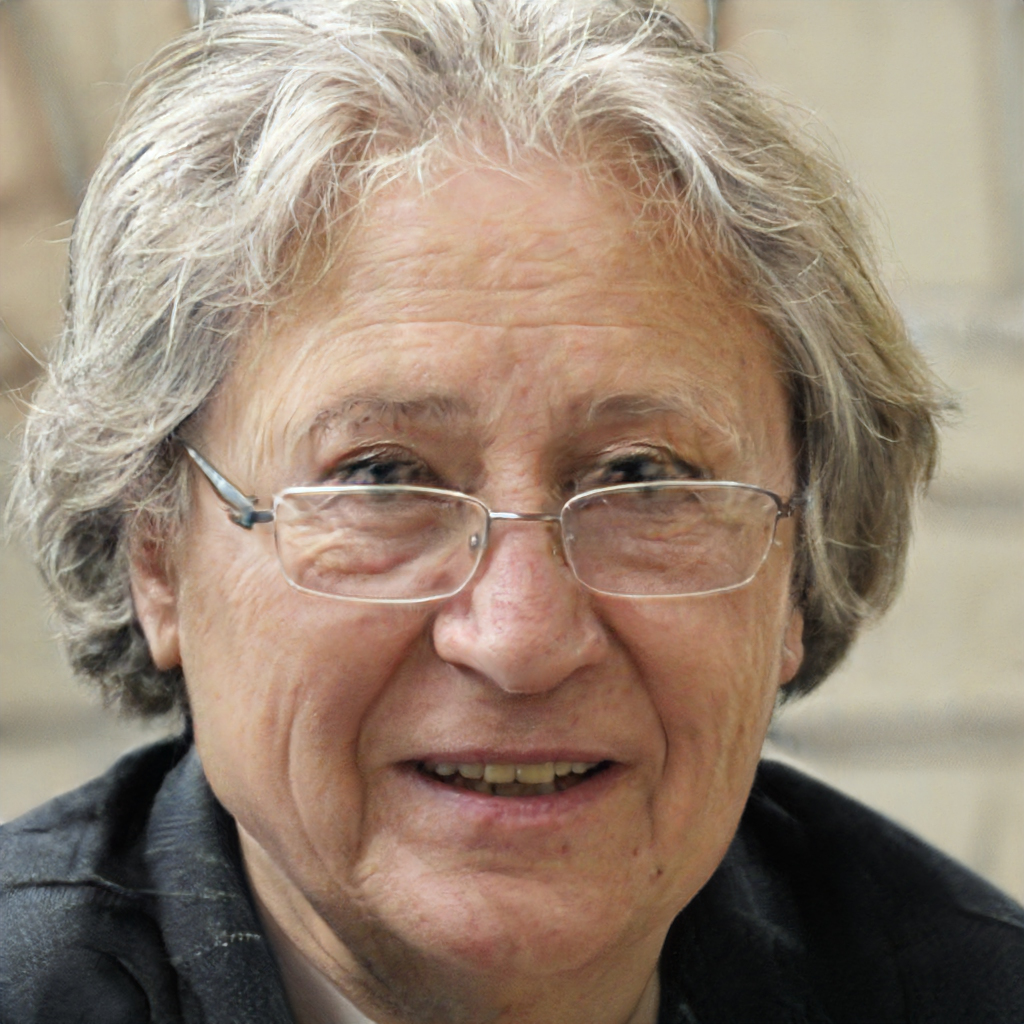
Portrait style: Real Portrait